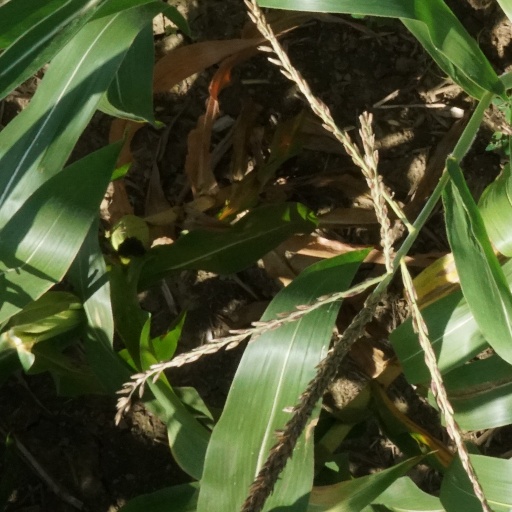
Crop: maize; corn